SummerSlam (2026)

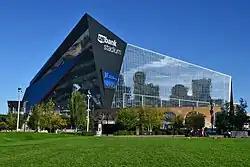
The event will be held at U.S. Bank Stadium in Minneapolis, Minnesota.

SummerSlam is an annual professional wrestling event traditionally held in August by WWE since 1988. Dubbed "The Biggest Party of the Summer", it is one of the promotion's five biggest events of the year, along with WrestleMania, Royal Rumble, Survivor Series, and Money in the Bank, referred to as the "Big Five". Out of the five, it is considered WWE's second biggest event of the year behind WrestleMania.